1917 Pittsburgh Panthers football team

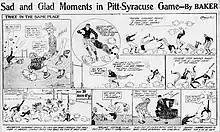
Cartoonist's impression of the 1917 Pitt vs. Syracuse game

In the second quarter Pitt gained possession on the Lehigh 47-yard line. "(Roy) Easterday broke away on a double pass and ran 25 yards. Then Gougler tore through the forwards to within one foot of touchdown. He turned the left flank on the next play for touchdown. He kicked goal." Later in the quarter, Lehigh worked the ball to the Pitt 12-yard line. "Then Herrington, standing on the 25-yard mark, essayed a drop-kick for a field goal. It was a poor attempt." The halftime score read 21–0.